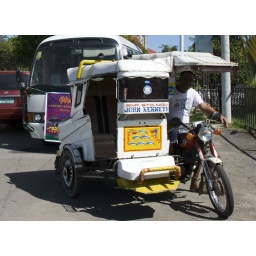
This is the tricycle we rode from Maribago blue water resort to fisherman's wharf in cebu. quite the experience!